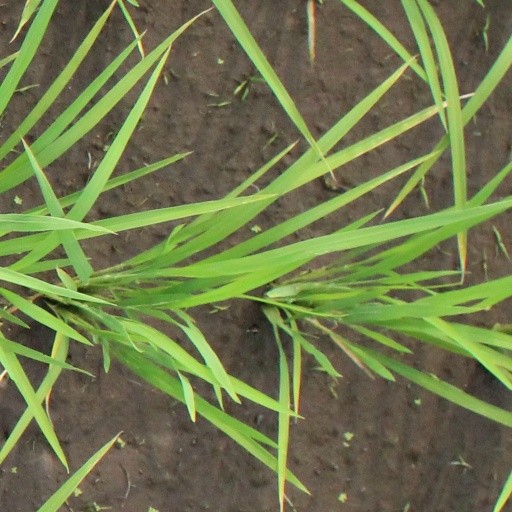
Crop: rice